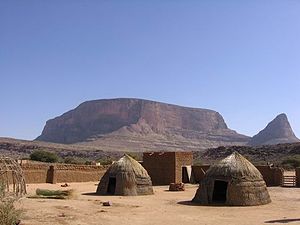
Mali / Geografi
Mount Hombori, med sine 1.153 meter over havet, er Malis højeste punkt.
Mali, officielt Republikken Mali er en indlandsstat i Vestafrika. Mali er det syvendestørste land i Afrika og grænser mod nord til Algeriet, mod øst til Niger, mod syd til Burkina Faso og Elfenbenskysten, mod sydvest til Guinea og mod vest til Senegal og Mauretanien.